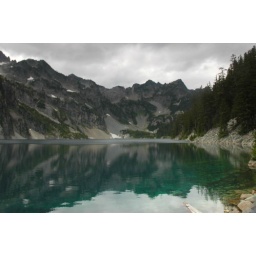
The blue reflection of the cliffs surrounding Snow Lake, gray clouds blew in and out all day.